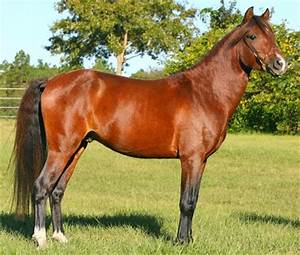
Label: horse